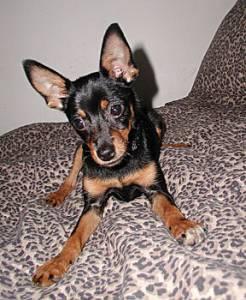
Breed: miniature pinscher